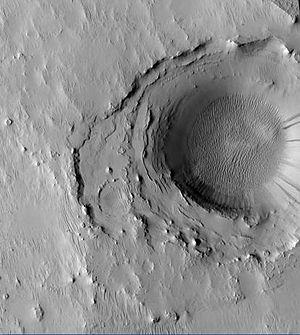
Cassini est un cratère d'impact de 412 km de diamètre situé sur Mars dans le quadrangle d'Arabia par 23,6º N et 31,8º E. Il tire son nom de l'astronome italien Giovanni Cassini.